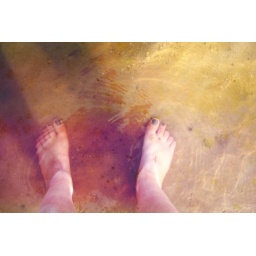
I like putting my feet in the water and feeling the little fish hit them.